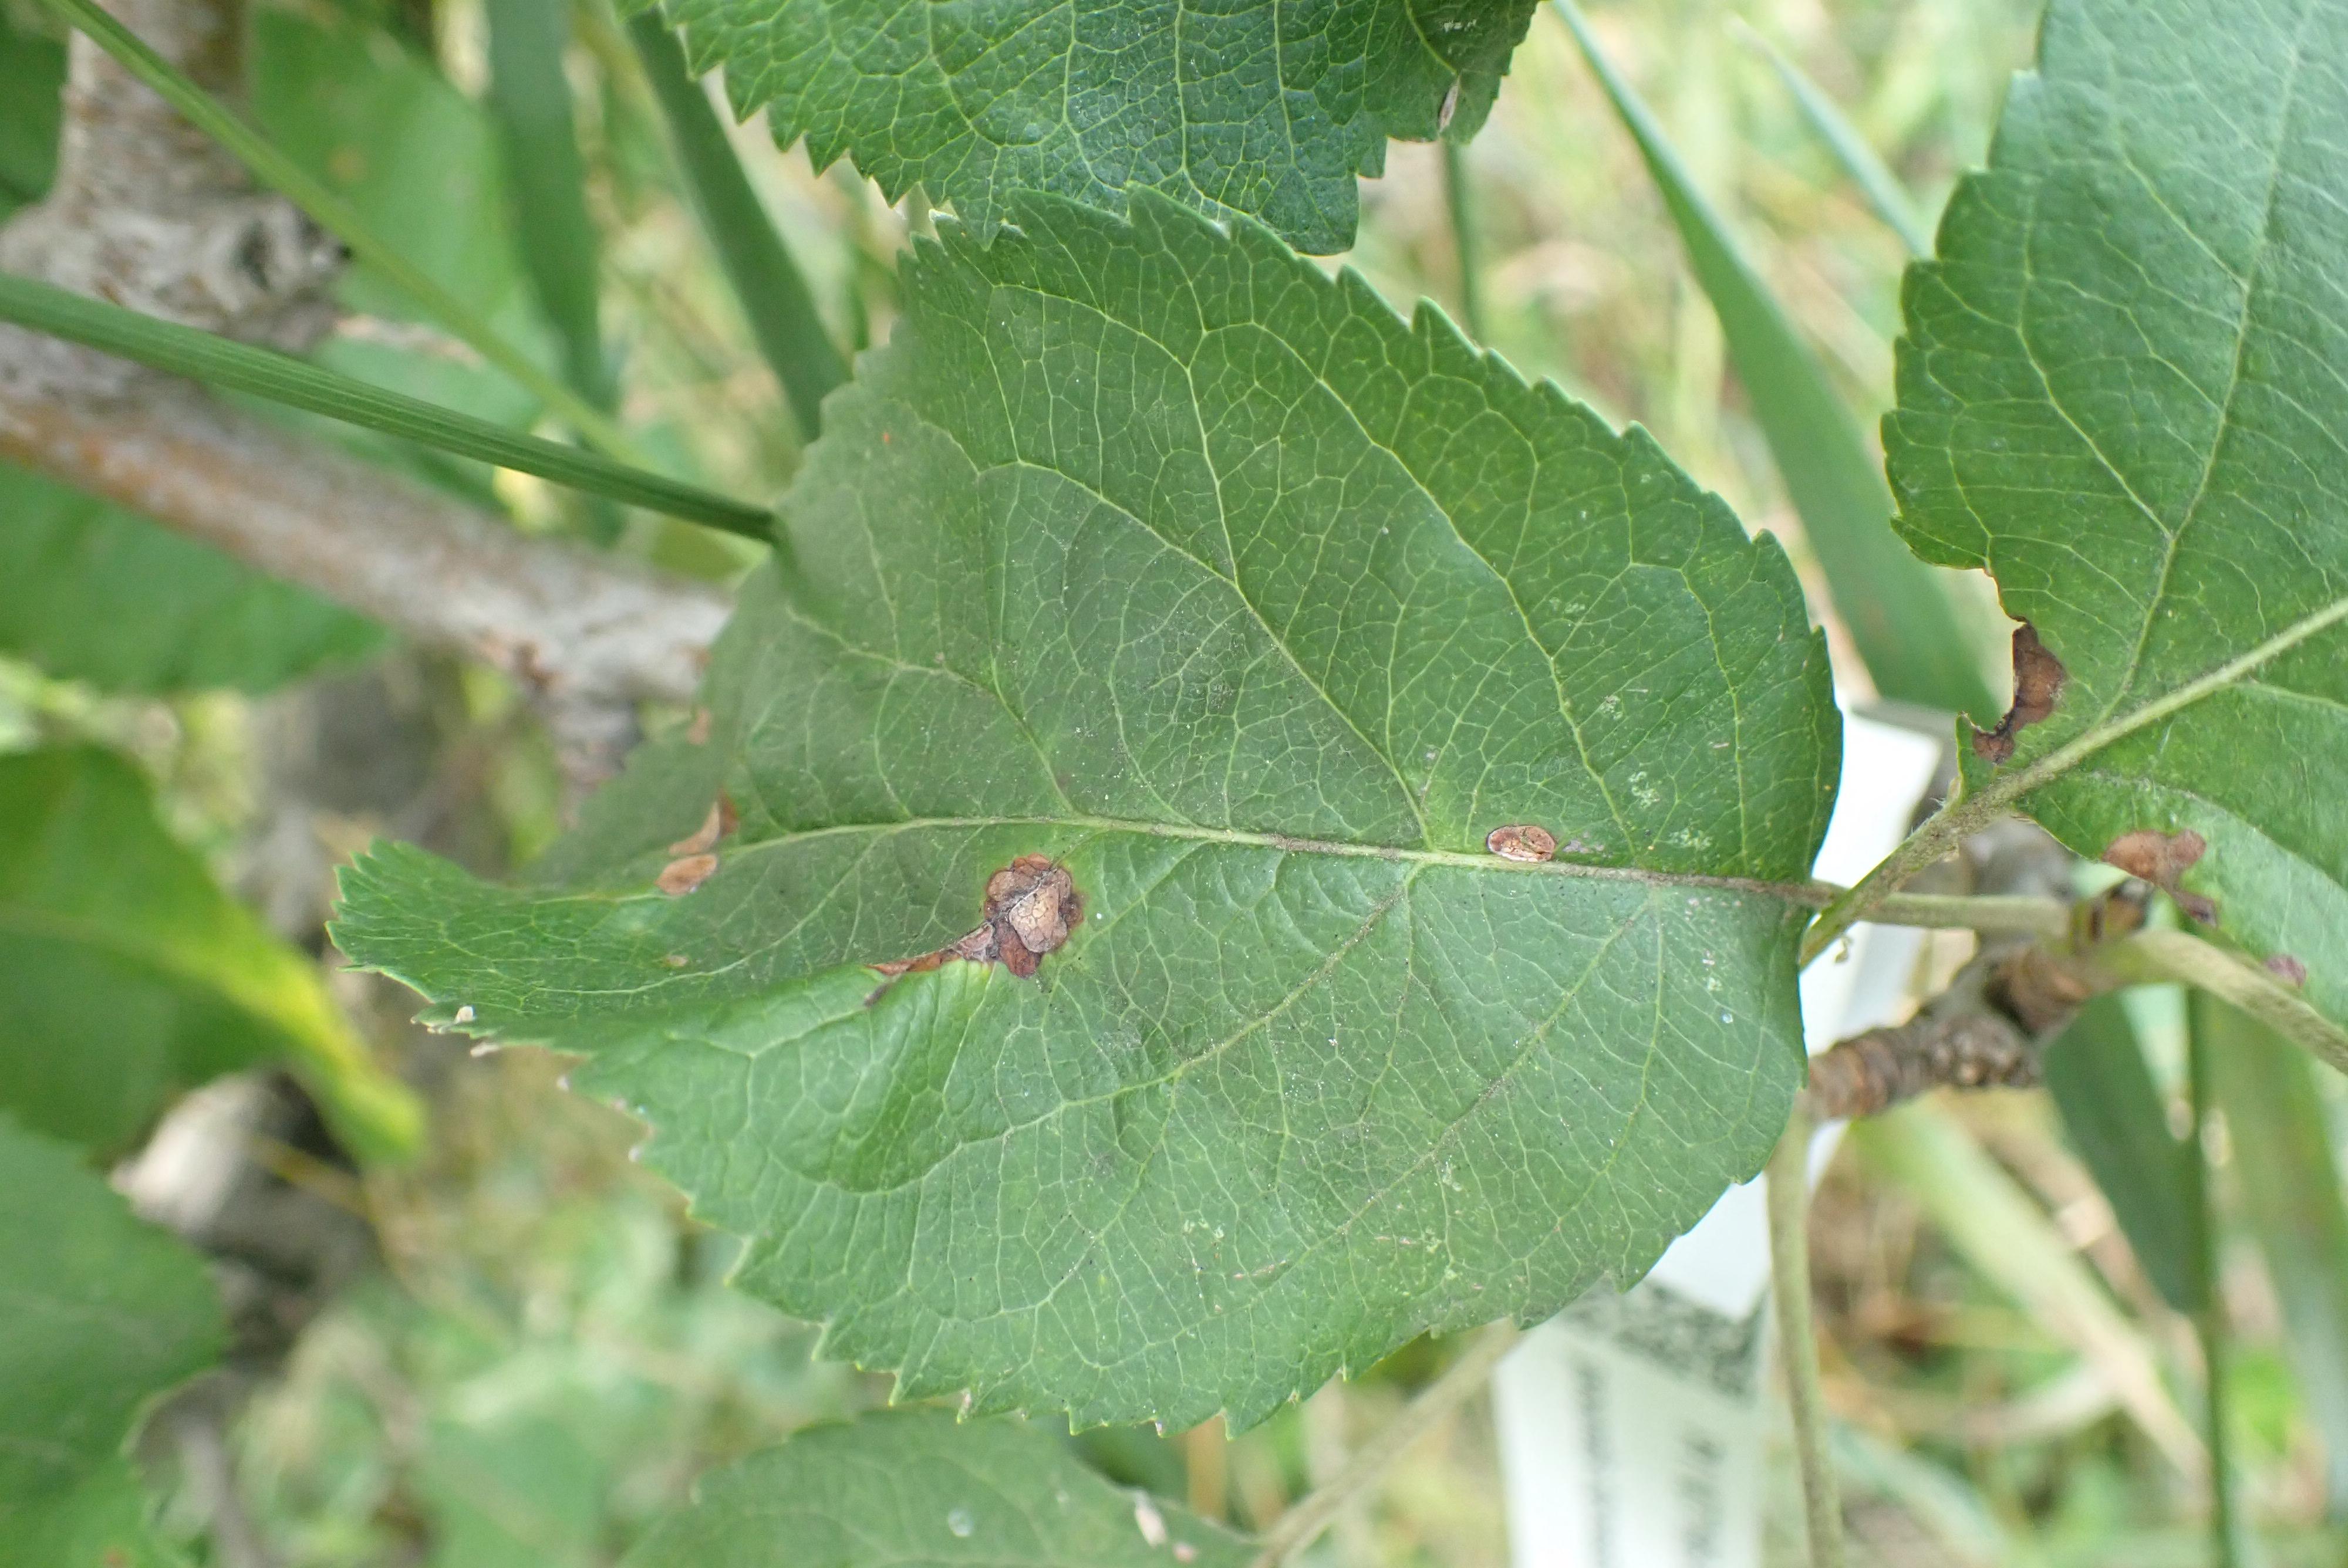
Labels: frog_eye_leaf_spot